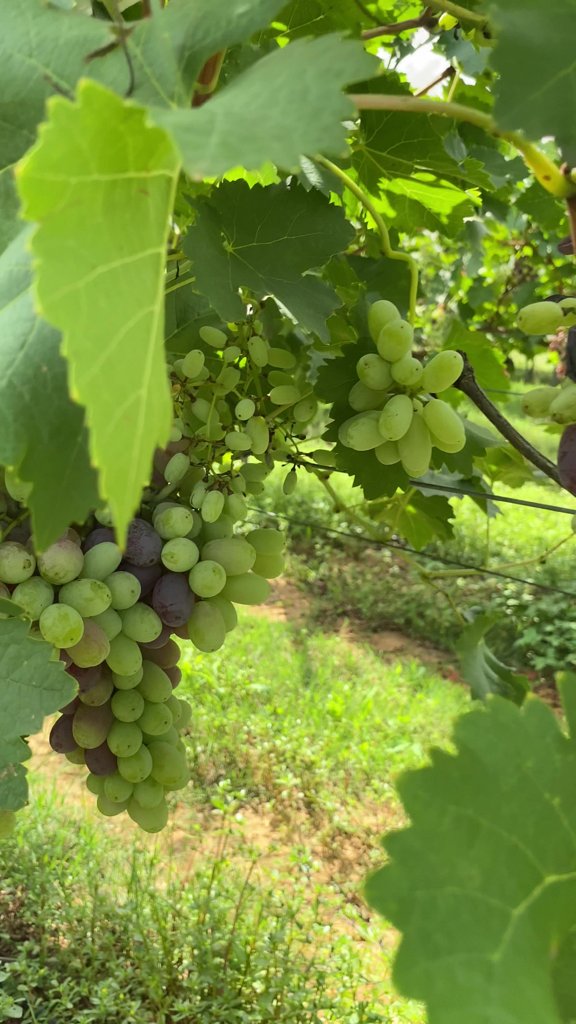
Berries visible: 110
Grape clusters: 4